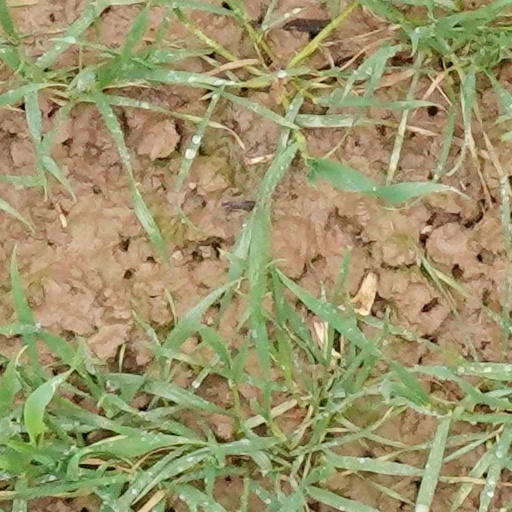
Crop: wheat